The Witness (2016 video game)

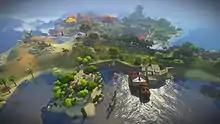
The island that acts as the main setting for "The Witness", which remained mostly unchanged in its design since the game's inception. As a comparatively small space compared to other open-world games, Thekla kept the island as one zone which made for challenges in managing simultaneous editing and development.

"The Witness" uses its own engine developed by Blow and his team, which took a significant portion of the development time. Blow was insistent on using his own game engine instead of an existing solution such as Unity, as he would be able to fully control every element of a game engine that he created himself. As a compact game world compared to open-world games, the whole of the island of "The Witness" was treated as one zone, simplifying the gameplay and engine development. This presented a secondary challenge to the team, because to concurrently work on the project, they needed to find a means to allow multiple developers to edit areas without resorting to using locking on their version control system, as well as being able to work without being connected to a central server. Blow and his team developed an unconventional means of serializing the game world into text files that would have revision control while at the same time making it easy to find conflicting edits. They also converted the 10,000-some entities in the game world into their own individual files for tracking to further reduce conflict between edits. Other features of this system include using defined control points for terrain elements to automatically recalculate seamless connections between them within the game's rendering engine, and a built-in world editor within the game engine to easily access existing serialized elements and create new ones.